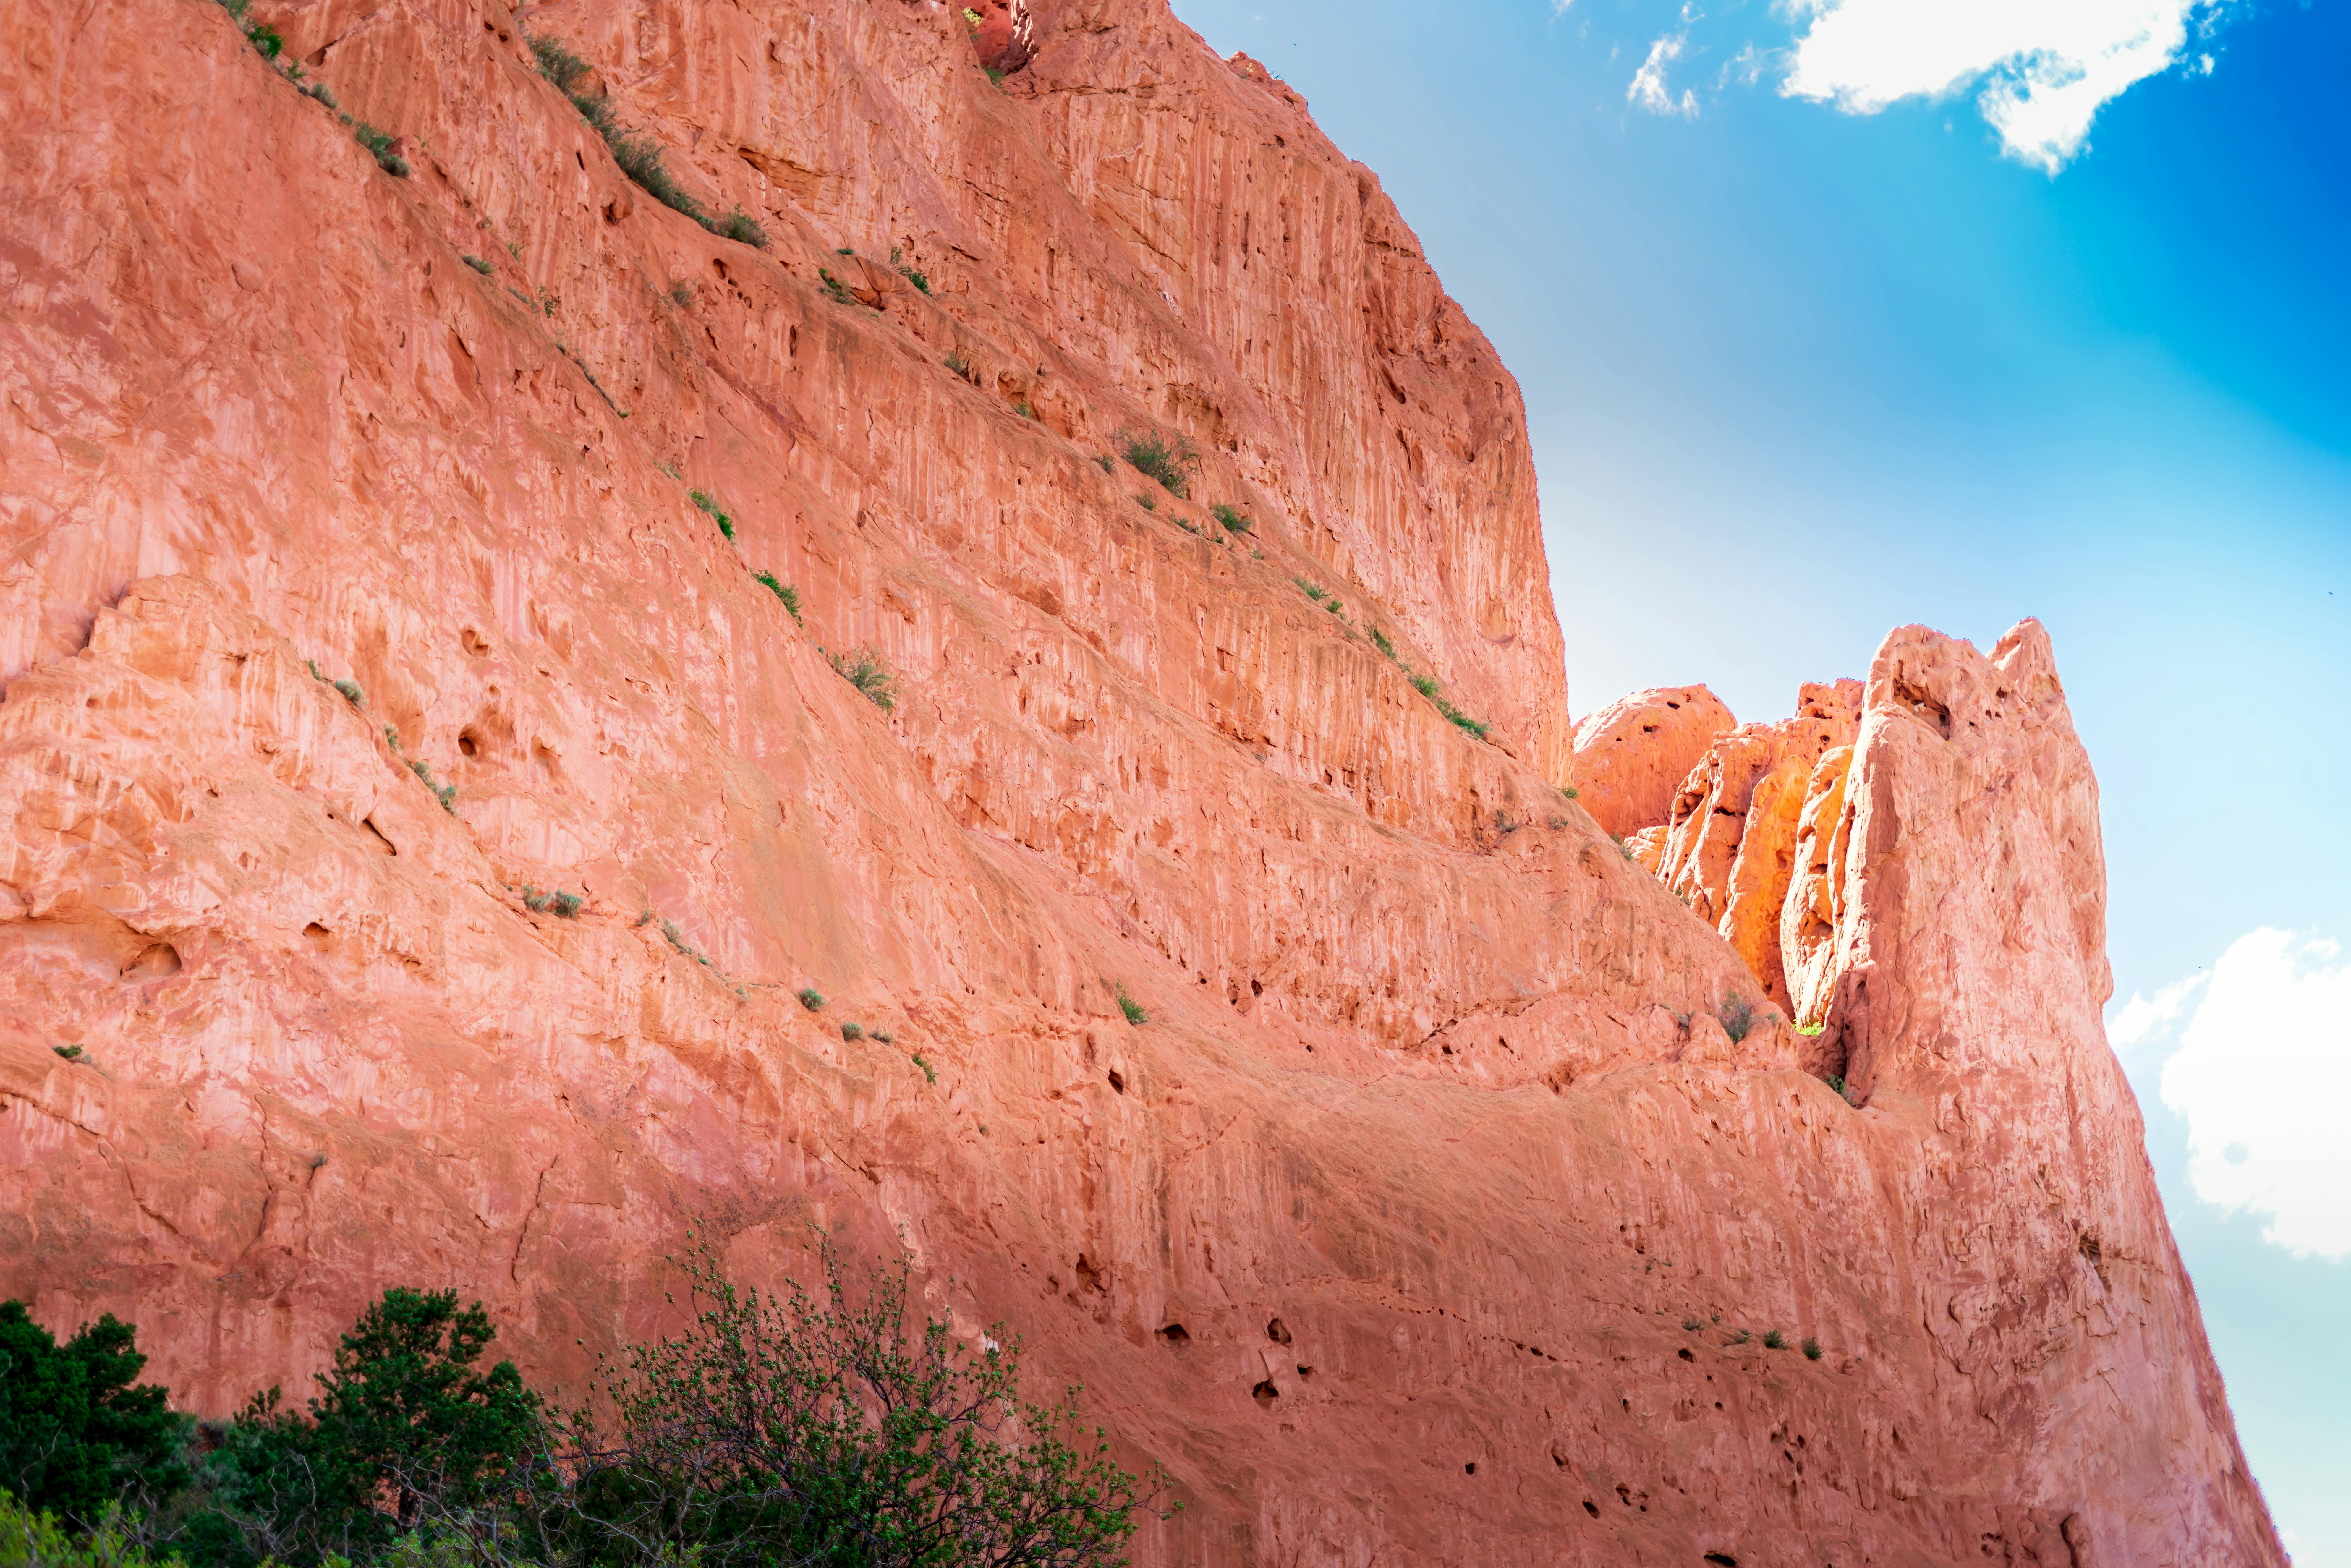
natural, sky, plant, cloud, bedrock, orange, terrain, mountainous landforms, natural landscape, landscape, mountain, formation, slope, outcrop, geological phenomenon, fault, plateau, soil, erosion, aeolian landform, geology, rock, arch, escarpment, badlands, batholith, hill, makhtesh, wadi, klippe, intrusion, recreation, valley, cliff, tree, adventure